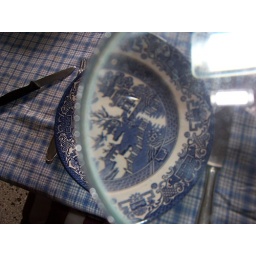
plate under a magnifying glass